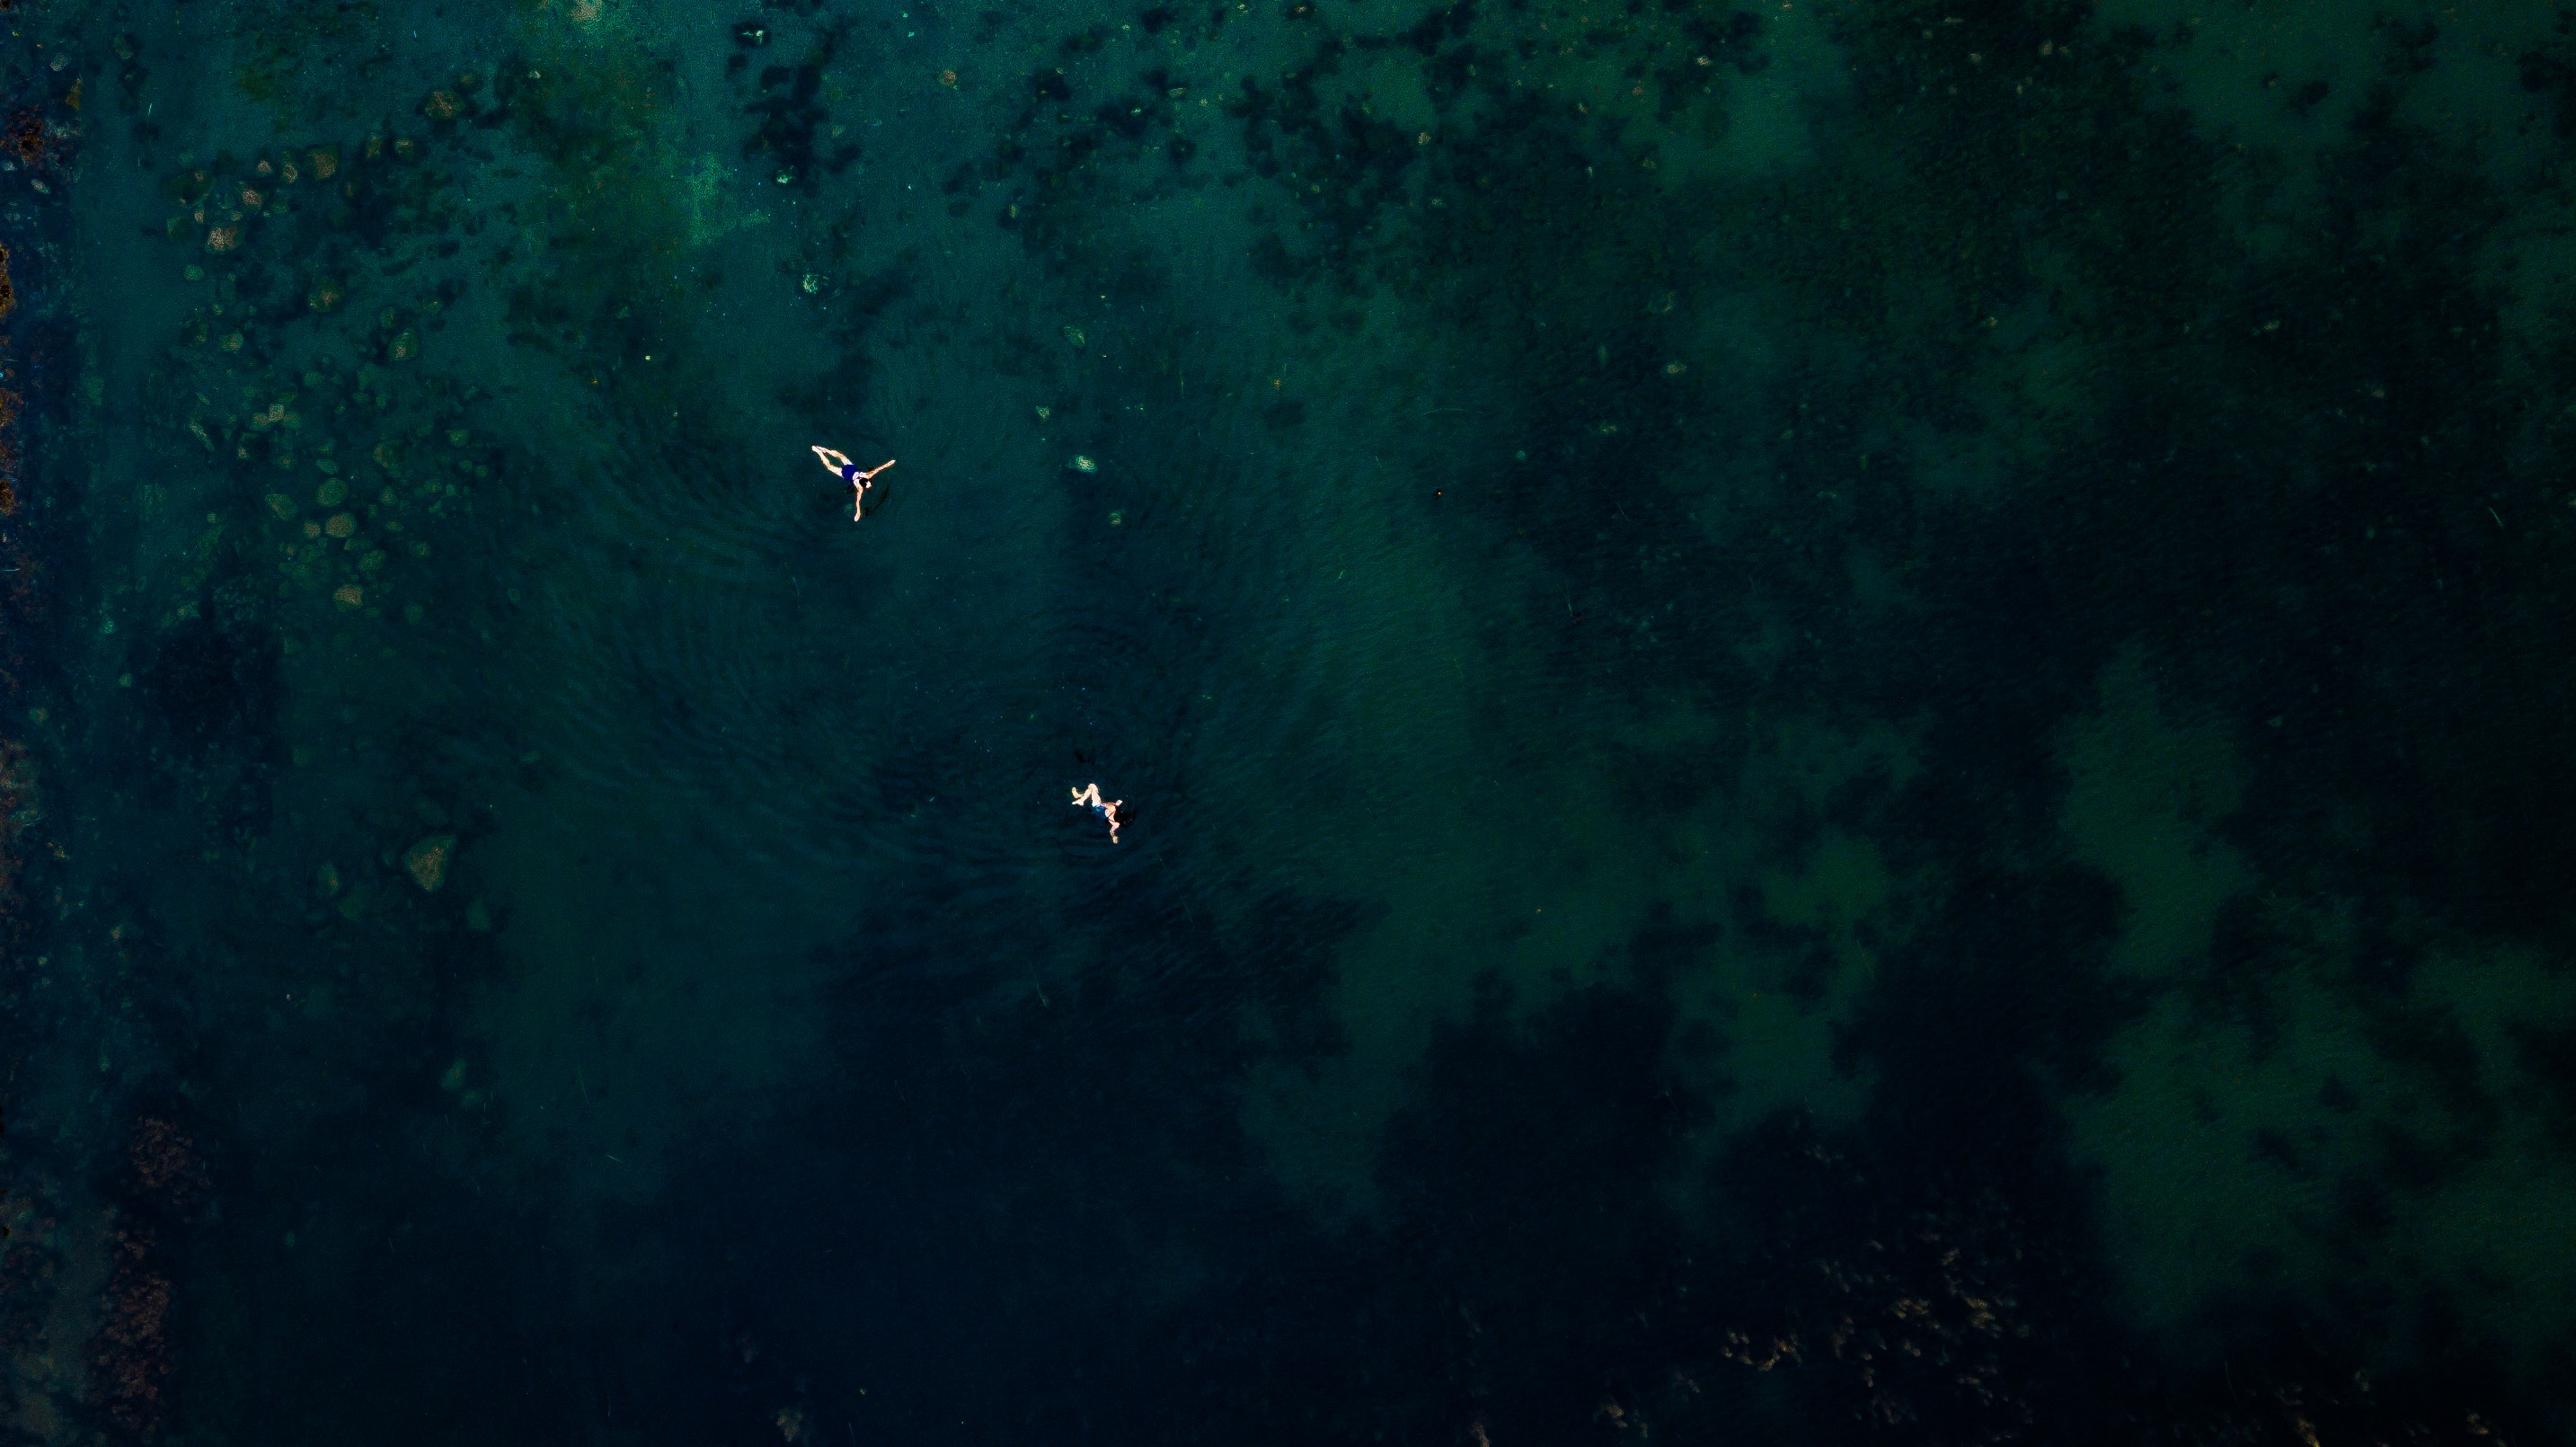
green, black, turquoise, blue, organism, teal, atmosphere, marine biology, underwater, sky, space, darkness, screenshot